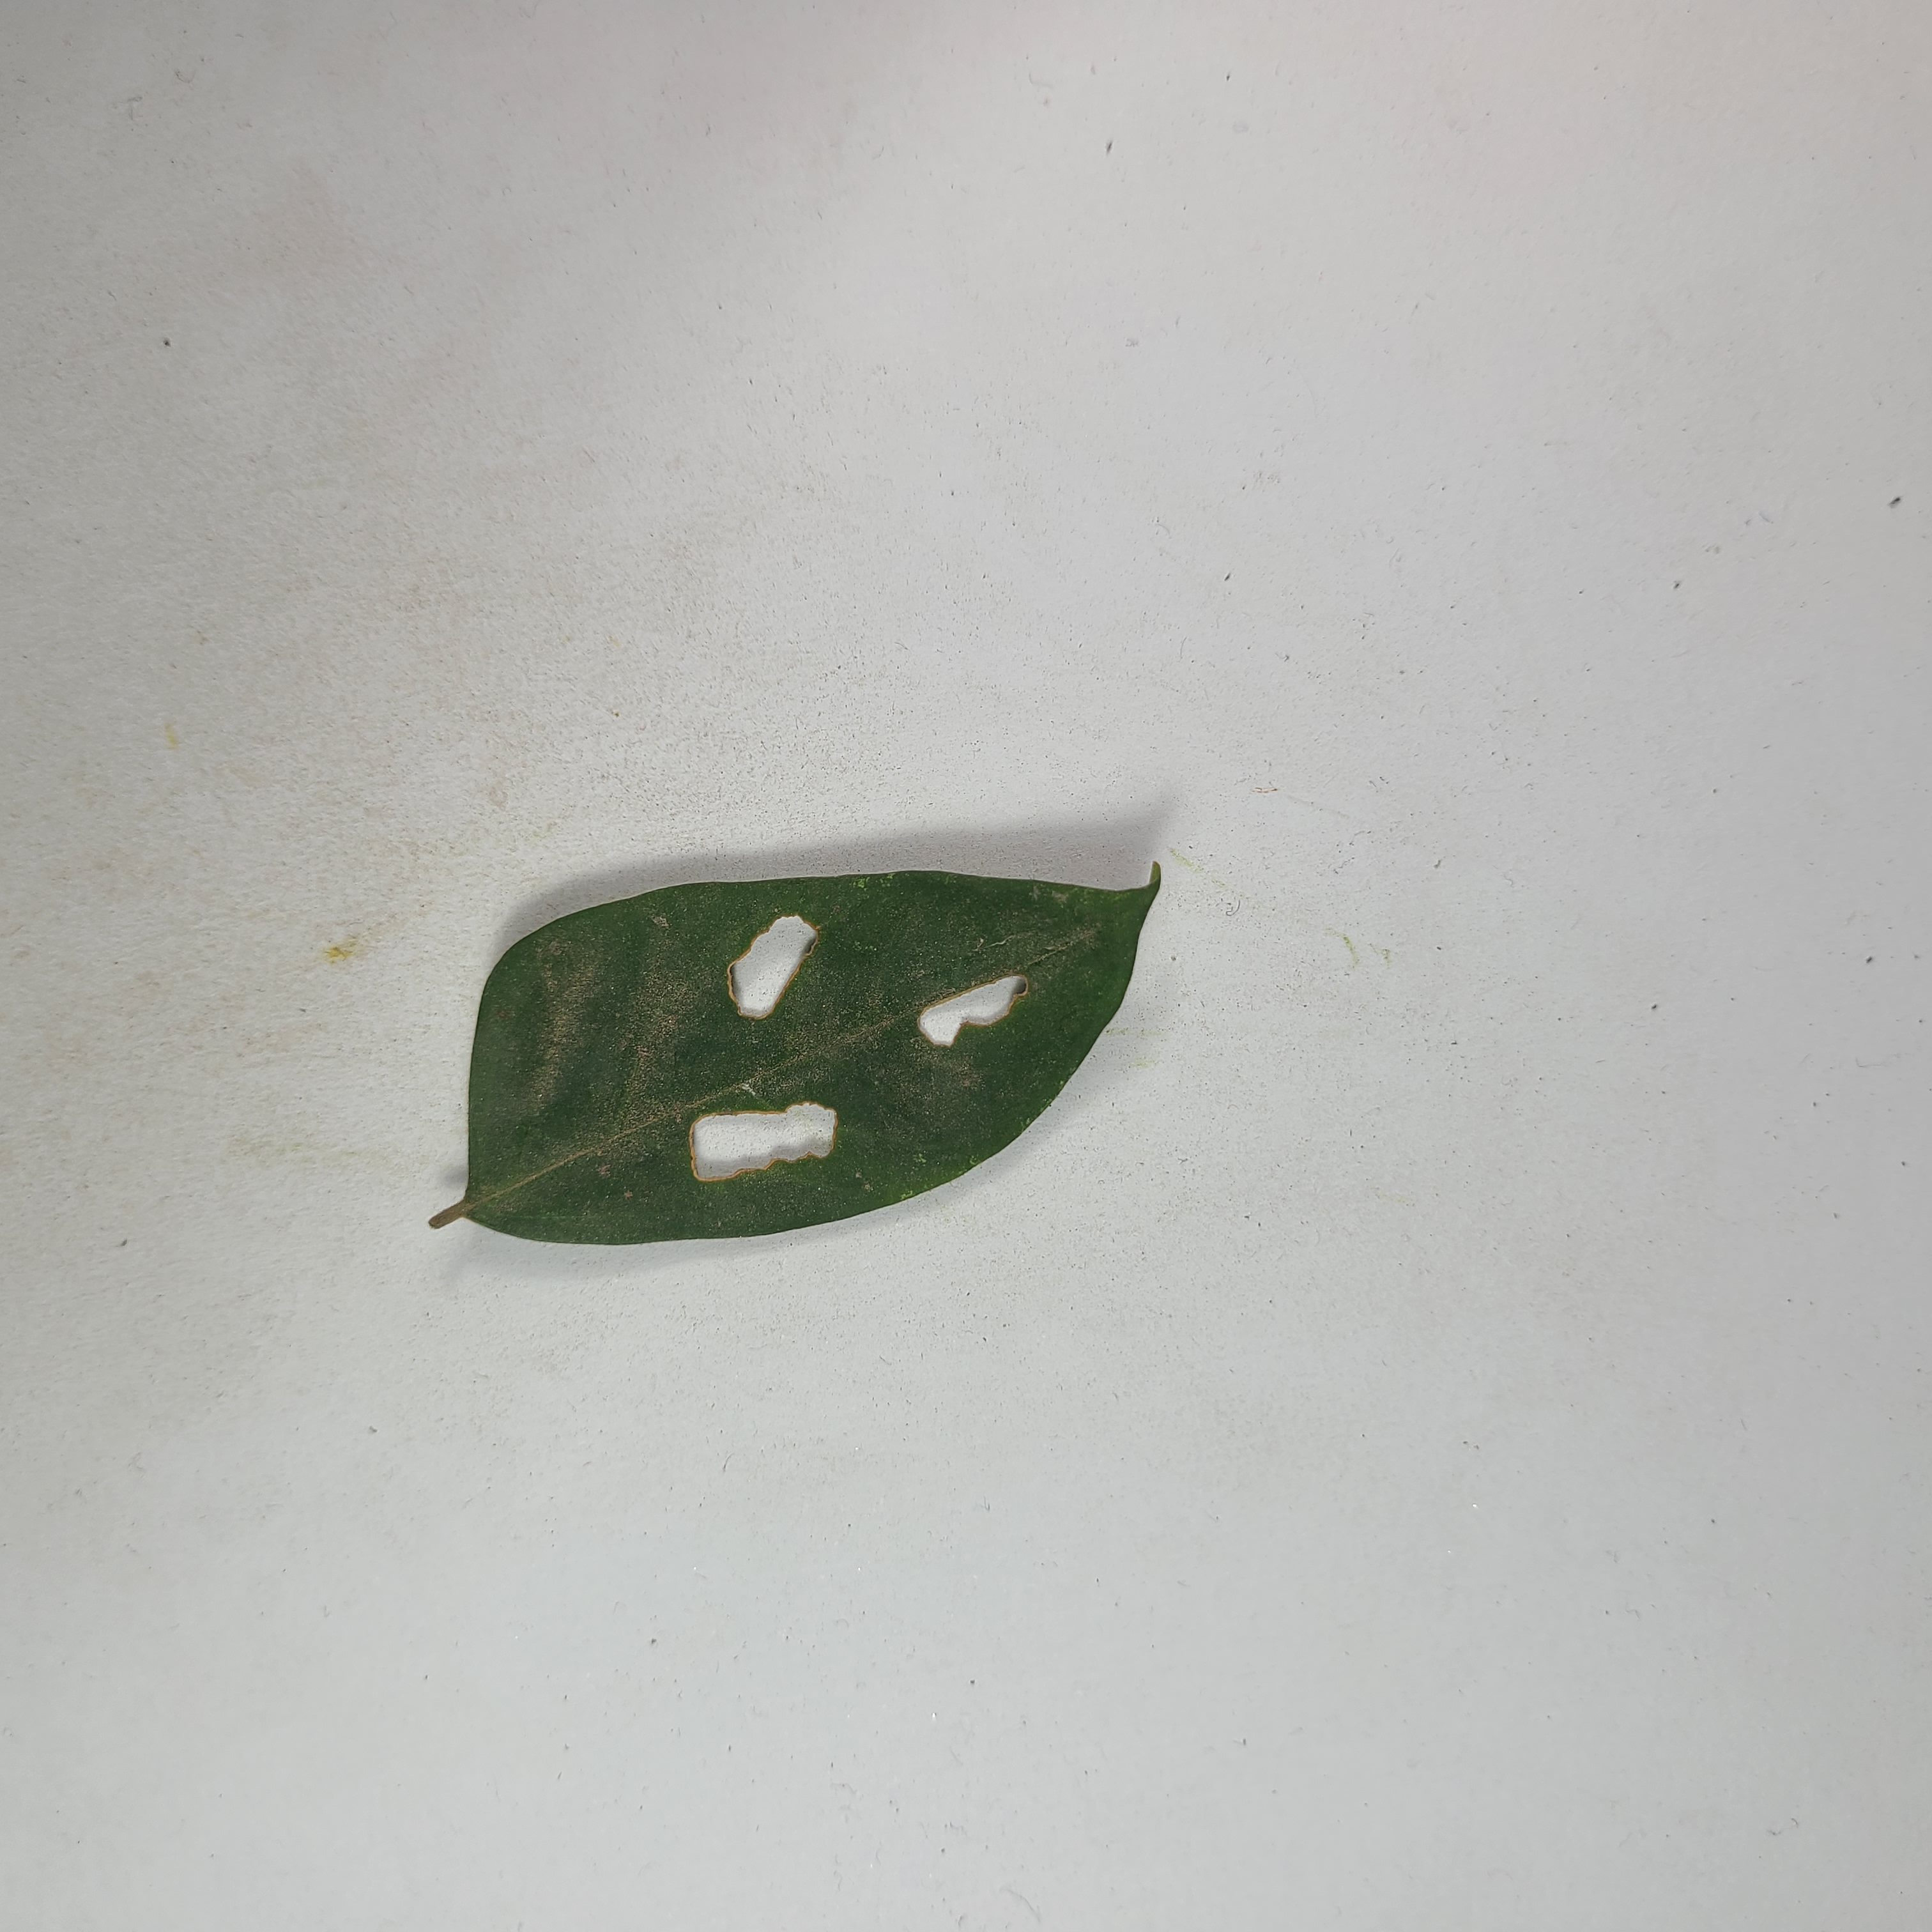
Label: Insect Hole leaves